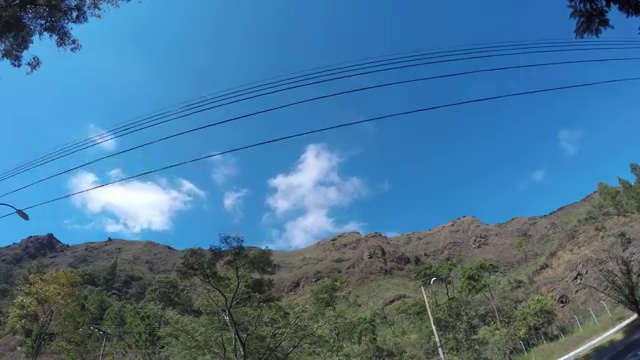
Fire: no
Smoke: no